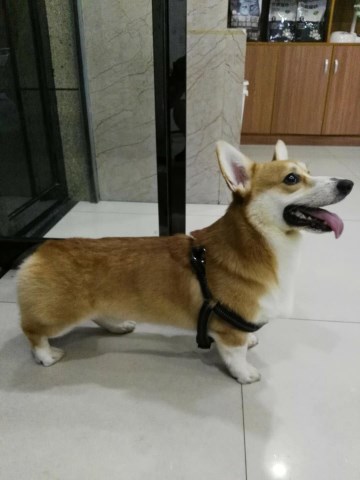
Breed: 2909-n000116-Cardigan